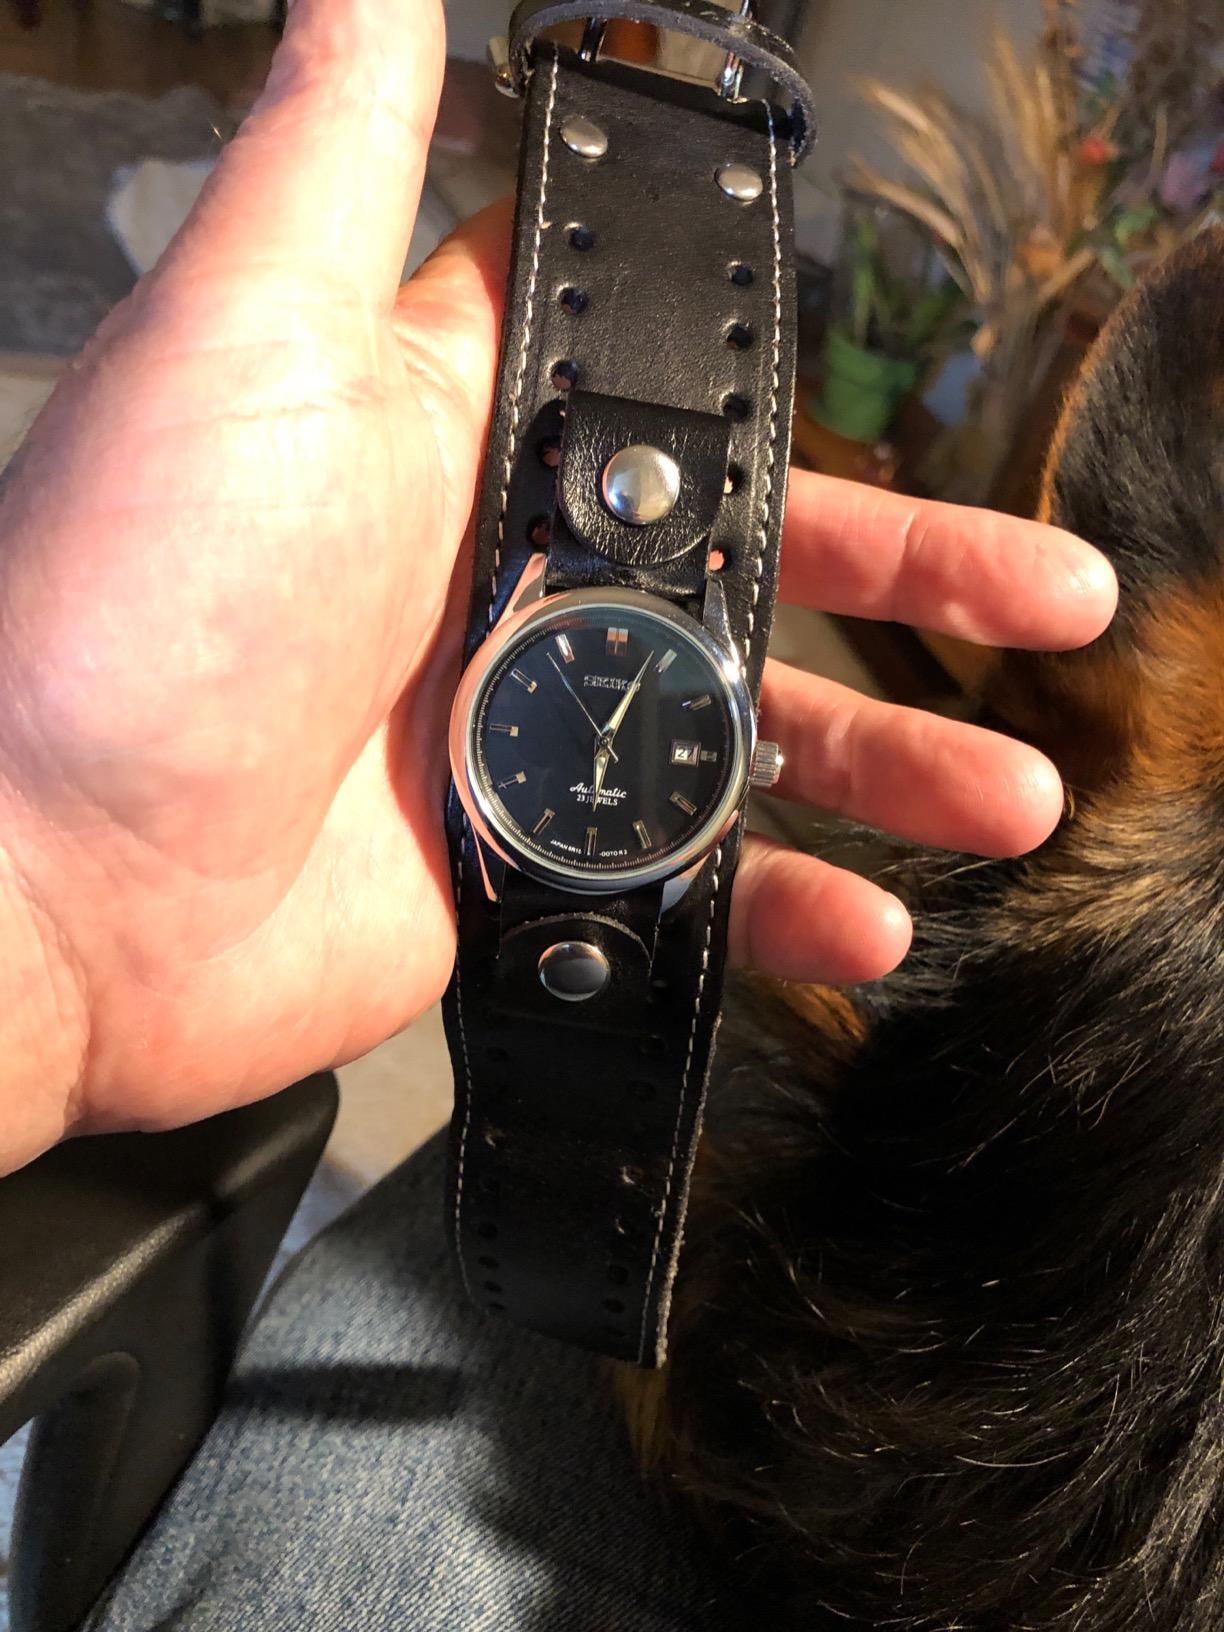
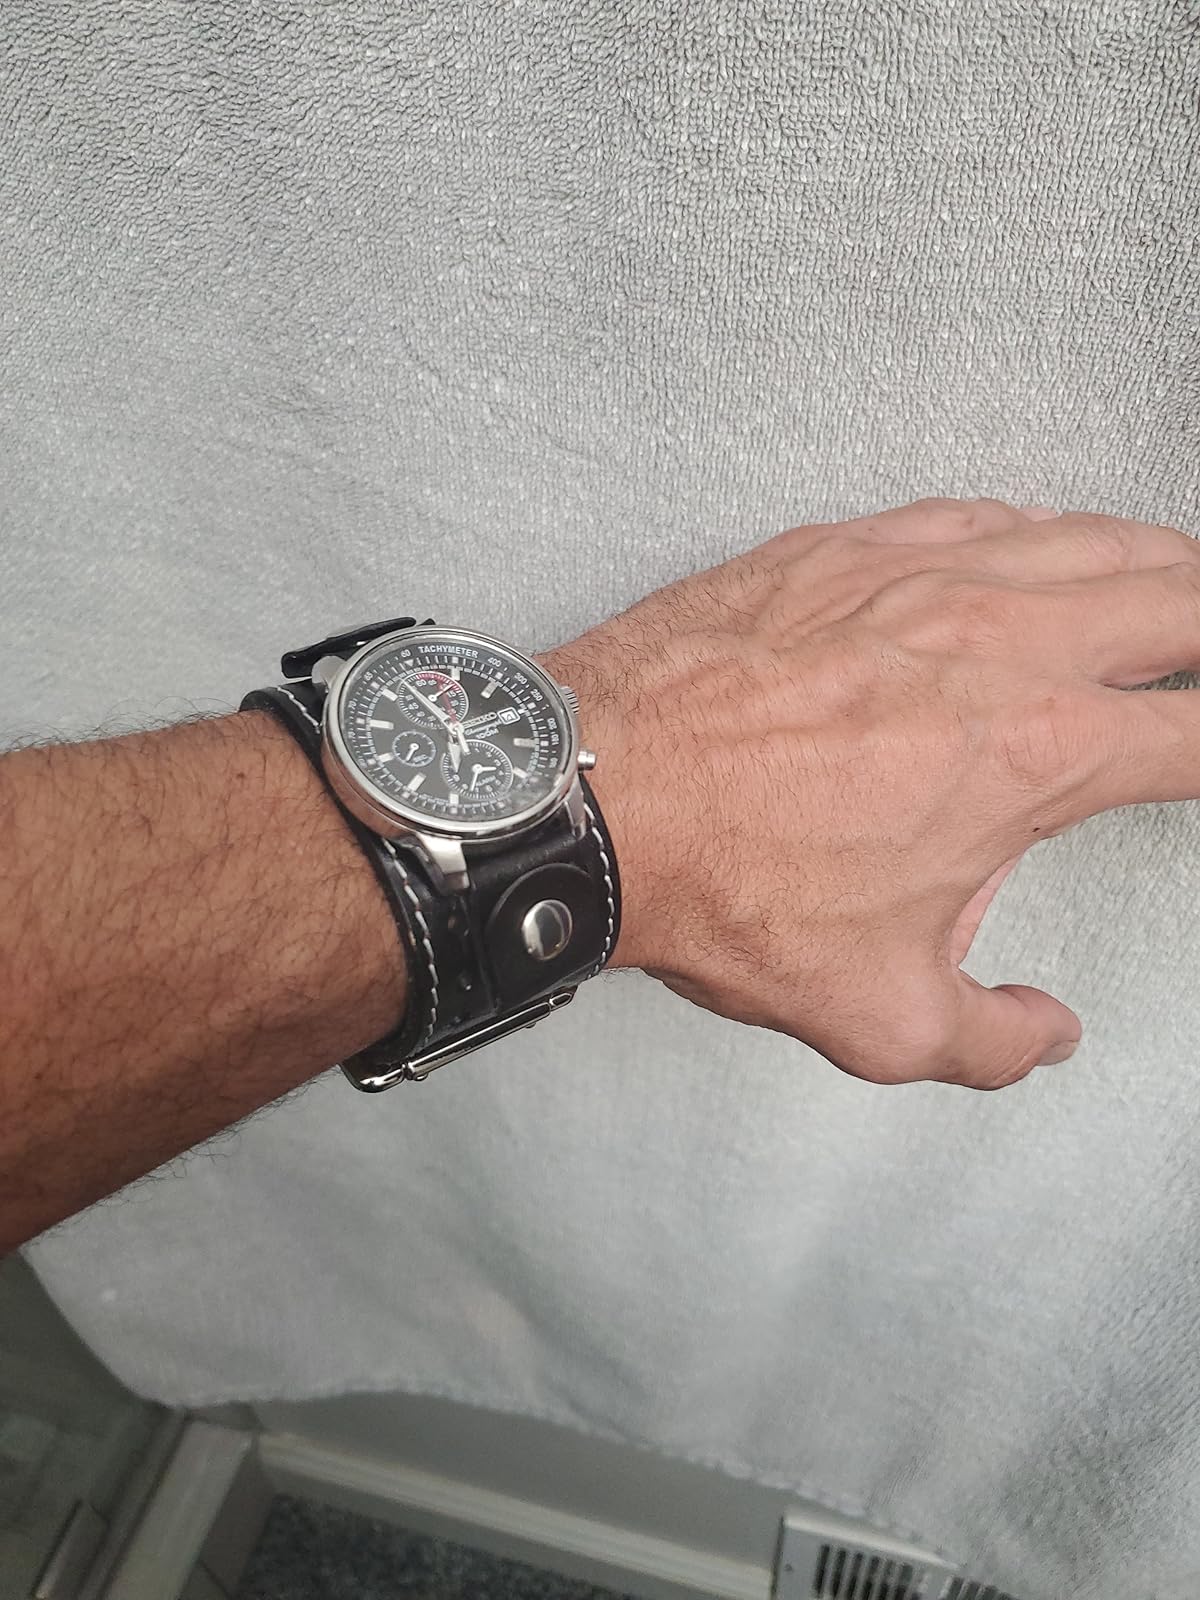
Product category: accessories_watch
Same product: yes